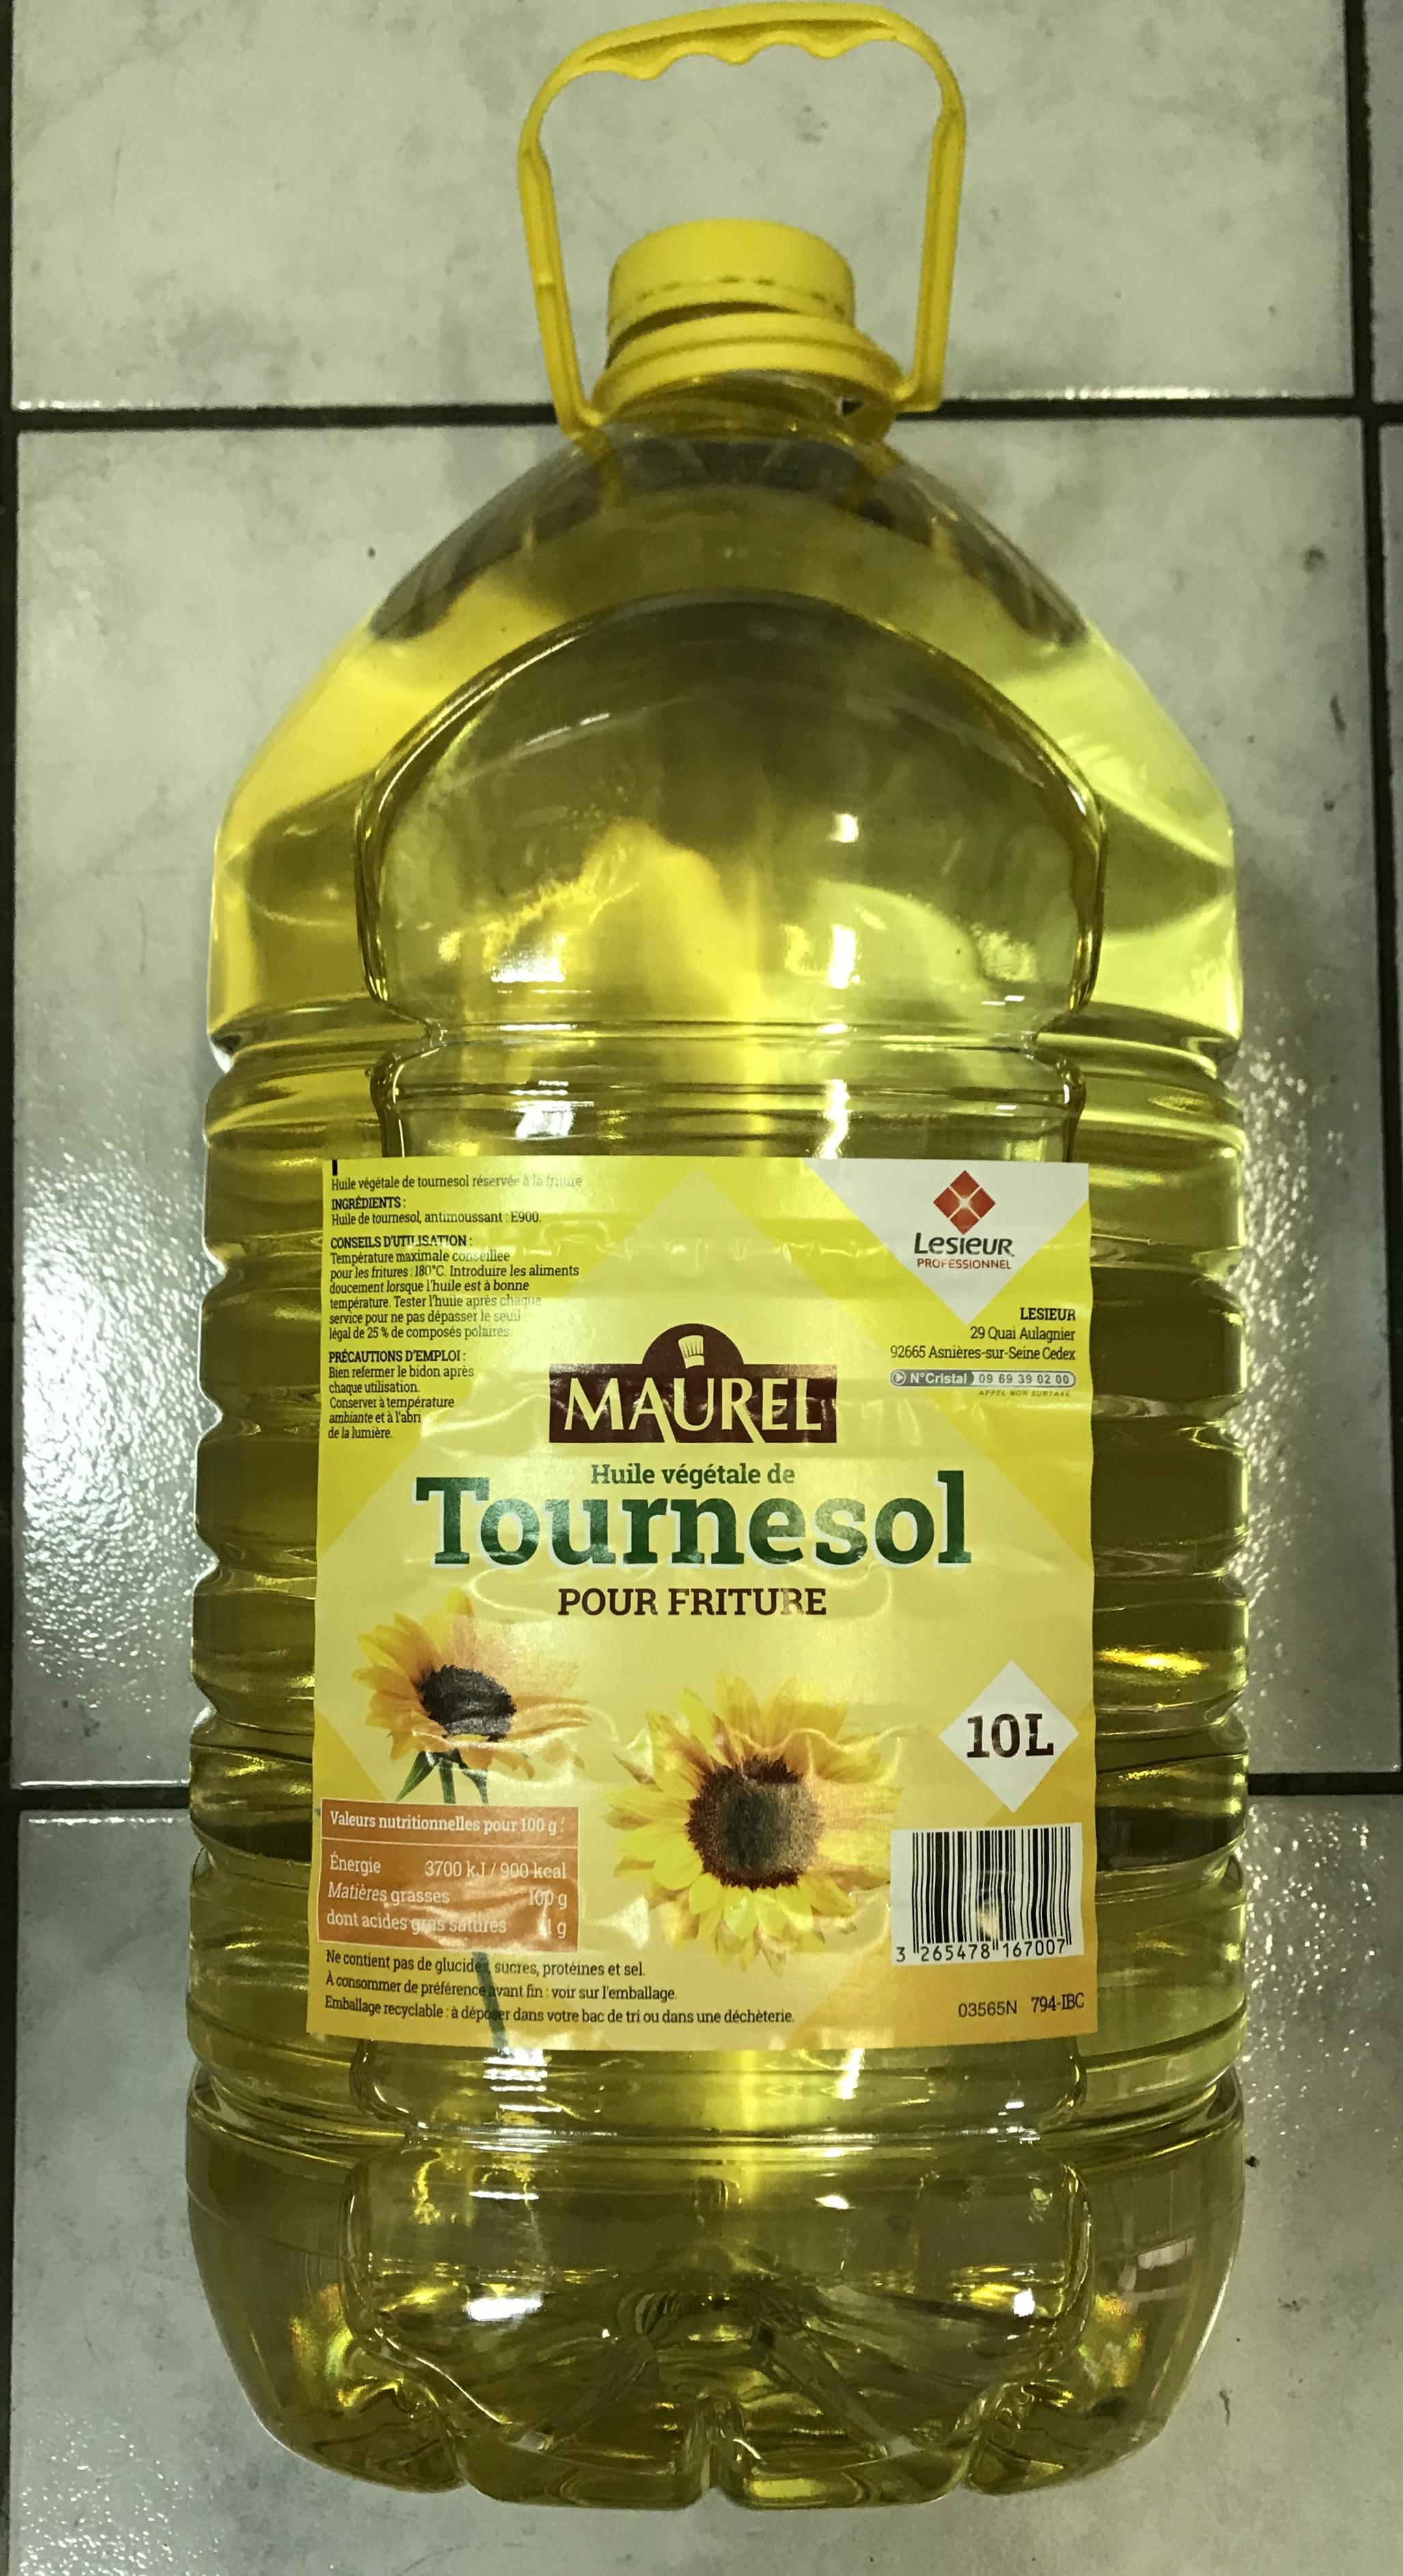
Waste category: plastic